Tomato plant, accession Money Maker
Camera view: bottom (45 deg); turntable rotation: 30 degrees
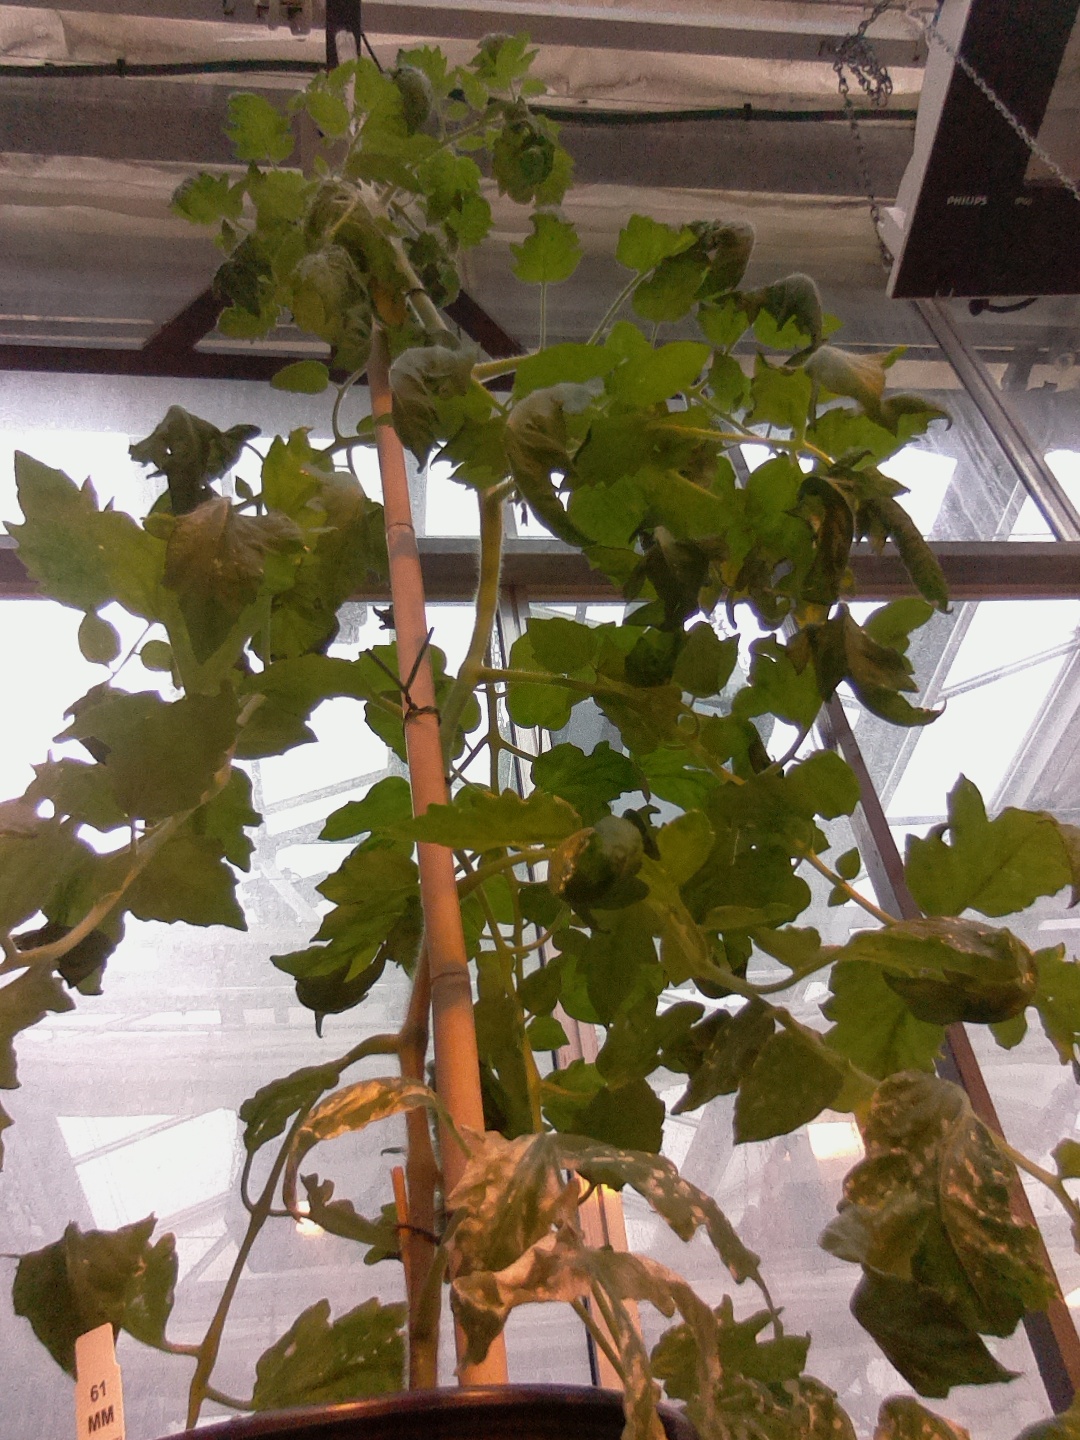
BBCH growth stage 62: 20%-30% of flowers open